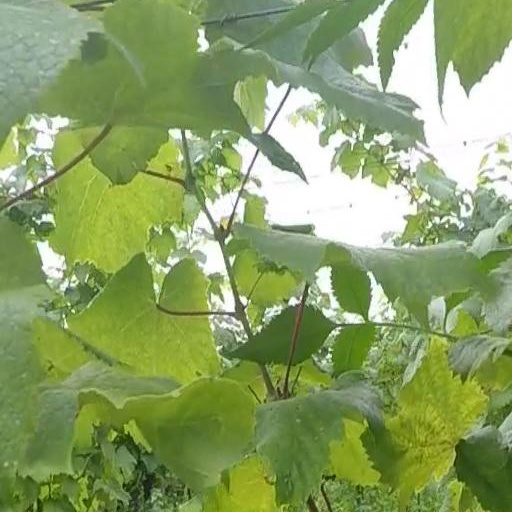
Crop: grape